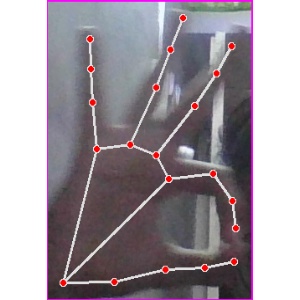
अक्षर: ण